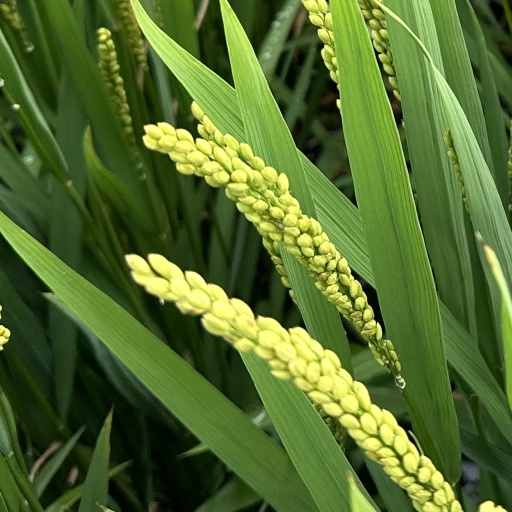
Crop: rice